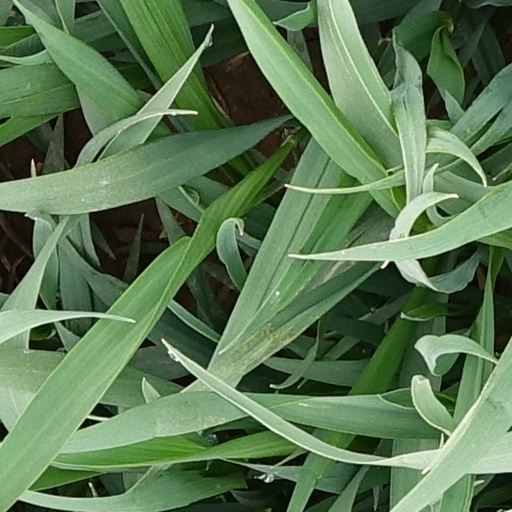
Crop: wheat